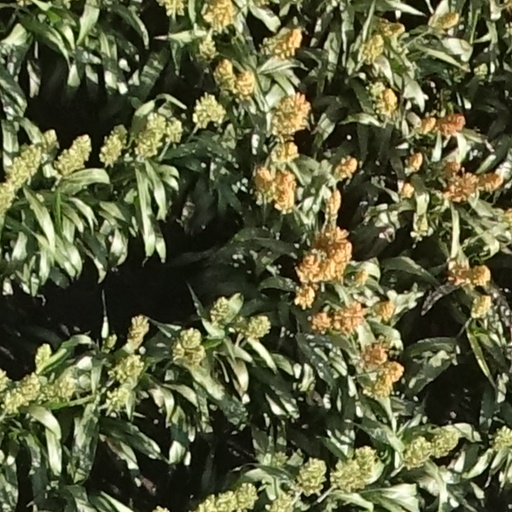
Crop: sorghum